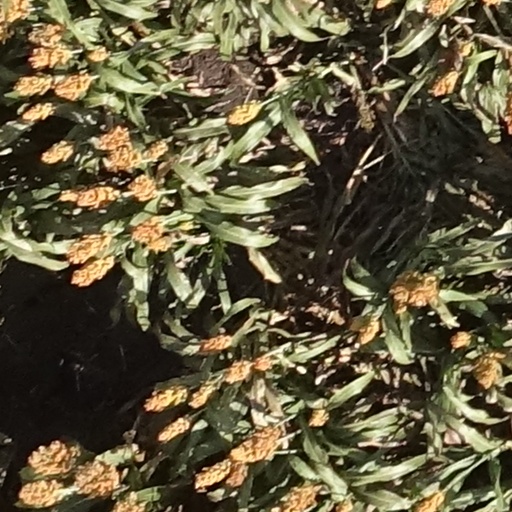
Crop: sorghum